Richard Cameron (Covenanter)

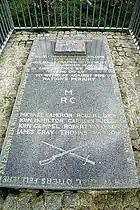
Grave at Airds Moss bearing the inscription MRC for the 'Martyr' Richard Cameron who lies with eight of his followers including his brother

On 22 July, accompanied by about 60 followers on horse and foot, Cameron was in east Ayrshire when government dragoons commanded by Andrew Bruce of Earlshall ('Bluidy Bruce'), acting on information received from a local laird, tracked him down at Airds Moss near Cumnock. During a bloody engagement at about four o'clock in the afternoon Cameron's followers, who had become known as the 'Hill Men', were overwhelmed by superior numbers. Bruce's despatch reported, ""The dispute continued a quarter of an hour very hot; the rebels, refusing either to fly or take quarter, fought like madmen ..."" Cameron was killed on the spot and Hackston taken prisoner. Cameron's head and hands were severed from his body and taken to Edinburgh where they were shown to his father who was already imprisoned in the town's tolbooth.